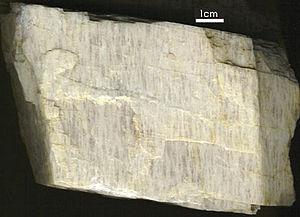
Une perthite est un enchevêtrement de deux feldspaths alcalins : un feldspath potassique et un feldspath sodique. La plupart du temps il s'agit de lamelles ou d'imbrications irrégulières de feldspath sodique au sein d'un grain-hôte de feldspath potassique. On réserve parfois le terme perthite à ce cas général où la phase dominante est le feldspath potassique. On qualifie alors d'antiperthite le cas inverse, et de mésoperthite la situation intermédiaire où les deux phases sont en proportions comparables.